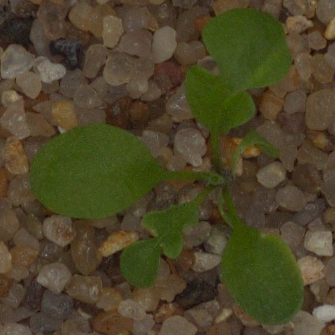
Label: shepherds_purse